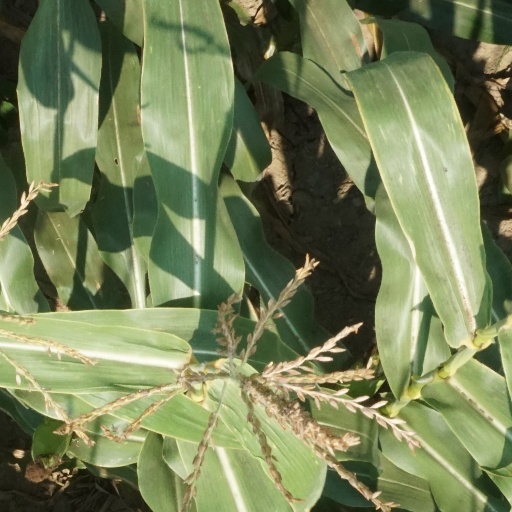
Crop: maize; corn